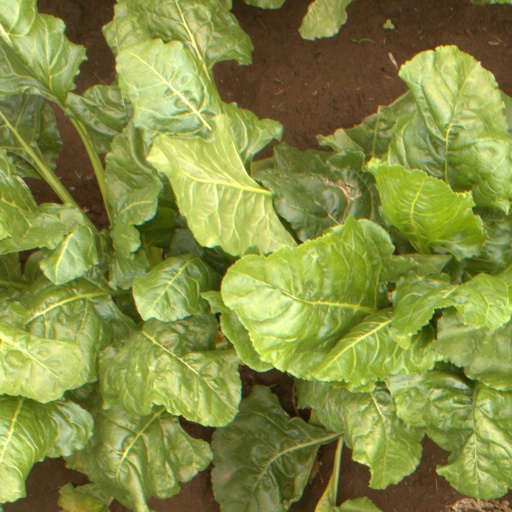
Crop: sugar beet